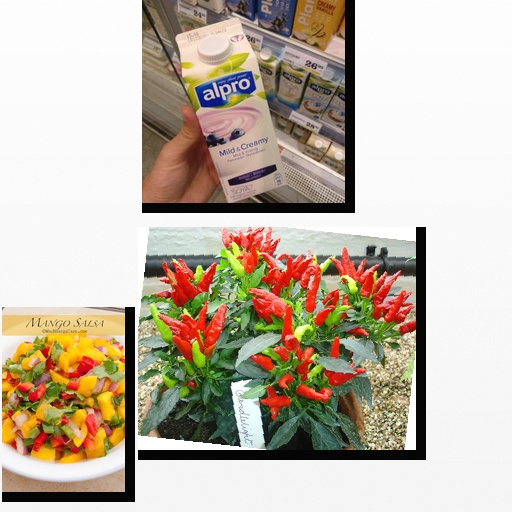
Food items: mango, blueberry_soyghurt, chili_pepper